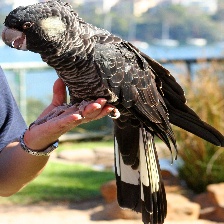
Species: BLACK COCKATO
Scientific name: CALYPTORHYNCHUS LATIROSTRIS
ImageNet parent category: sulphur-crested_cockatoo